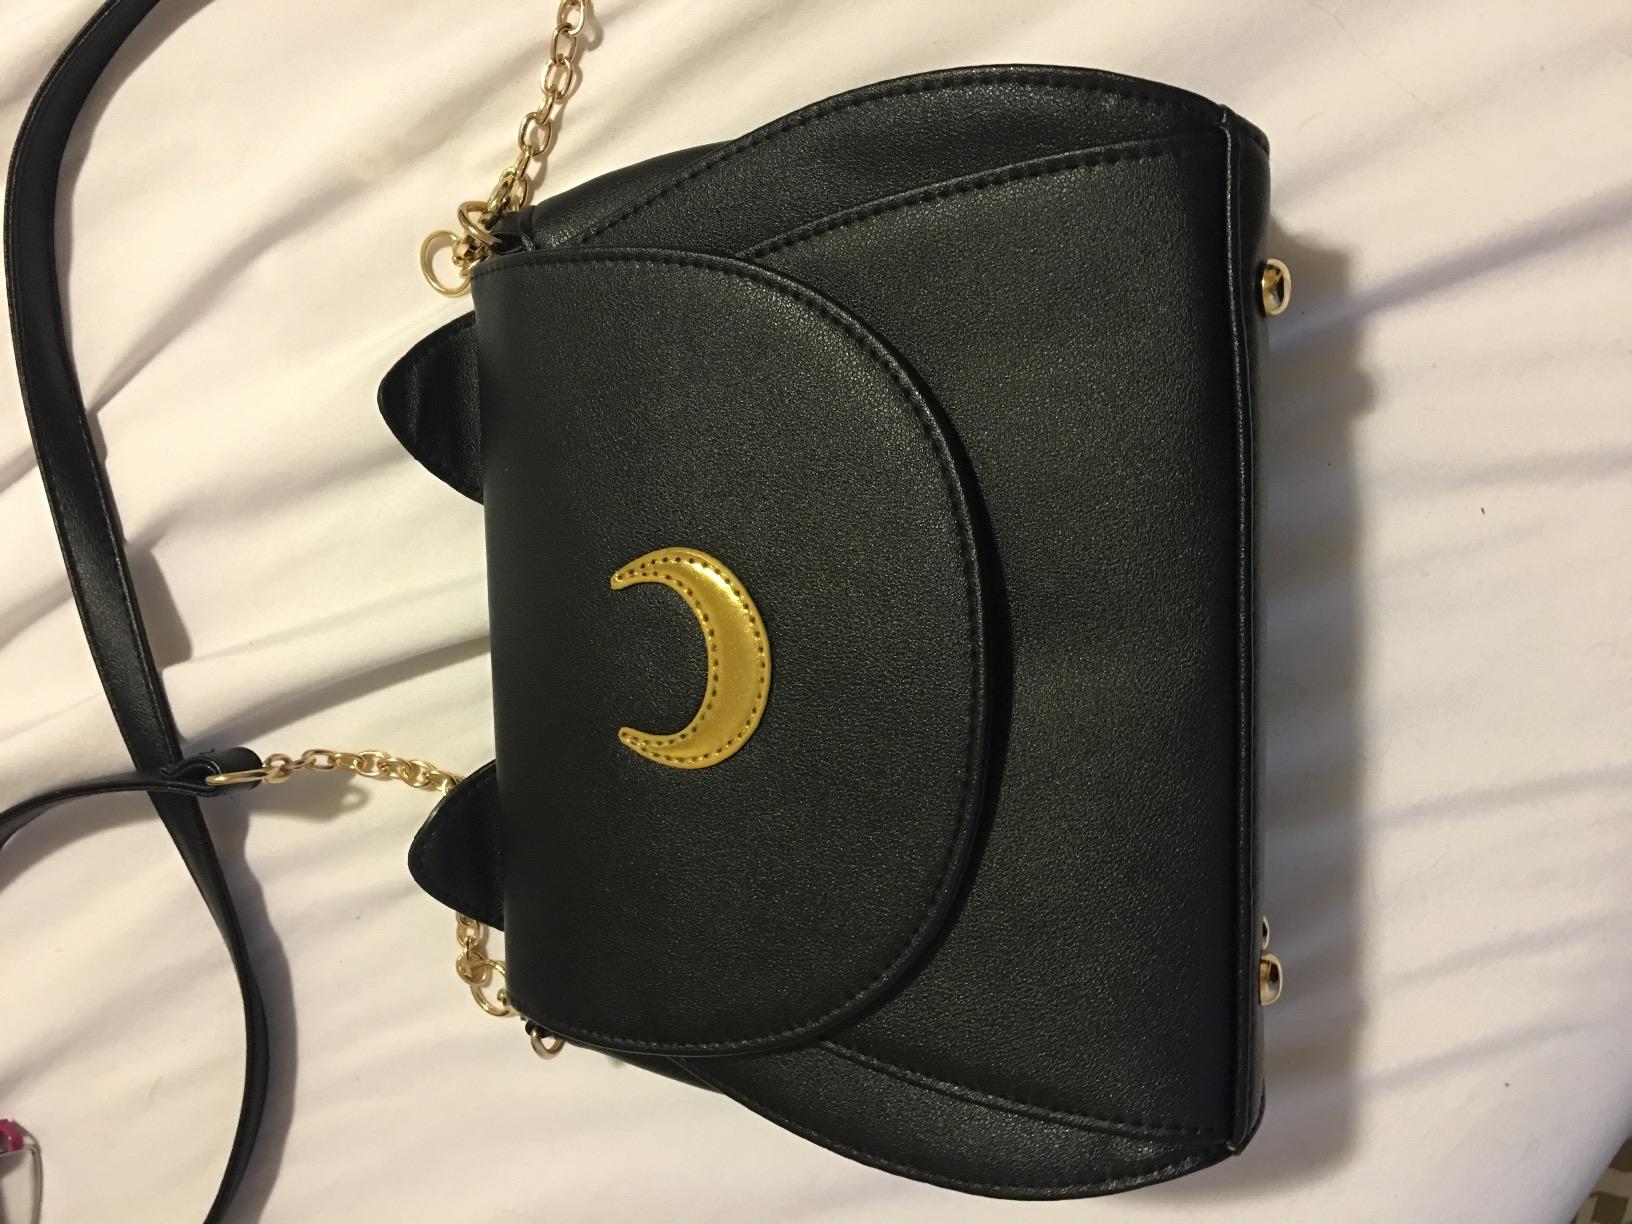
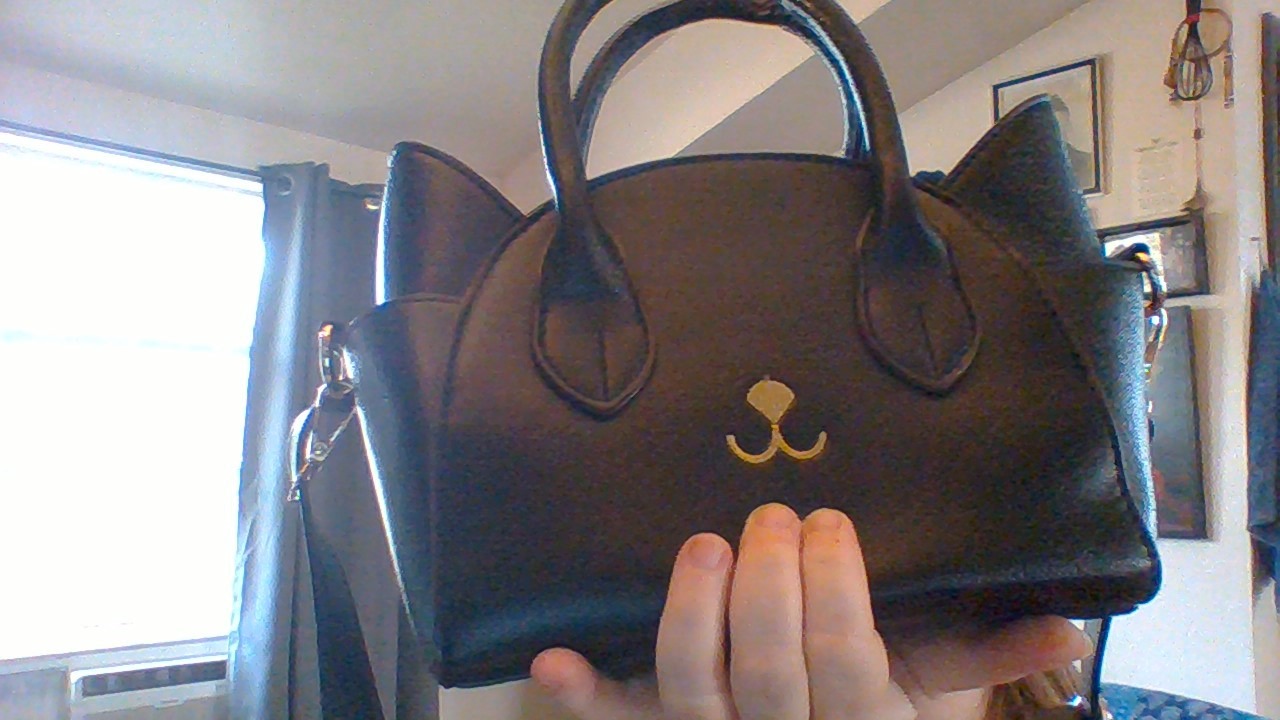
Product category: accessories_handbag
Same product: no